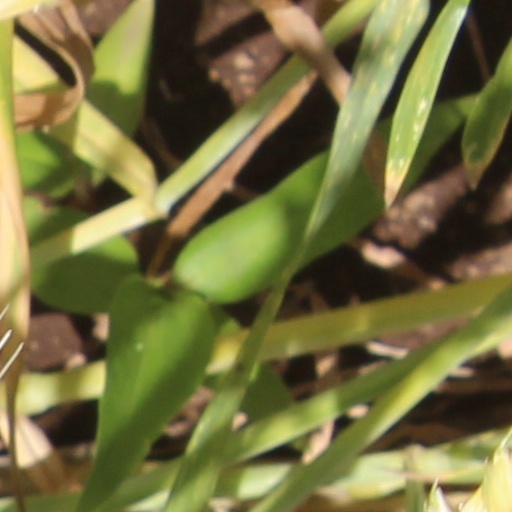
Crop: wheat